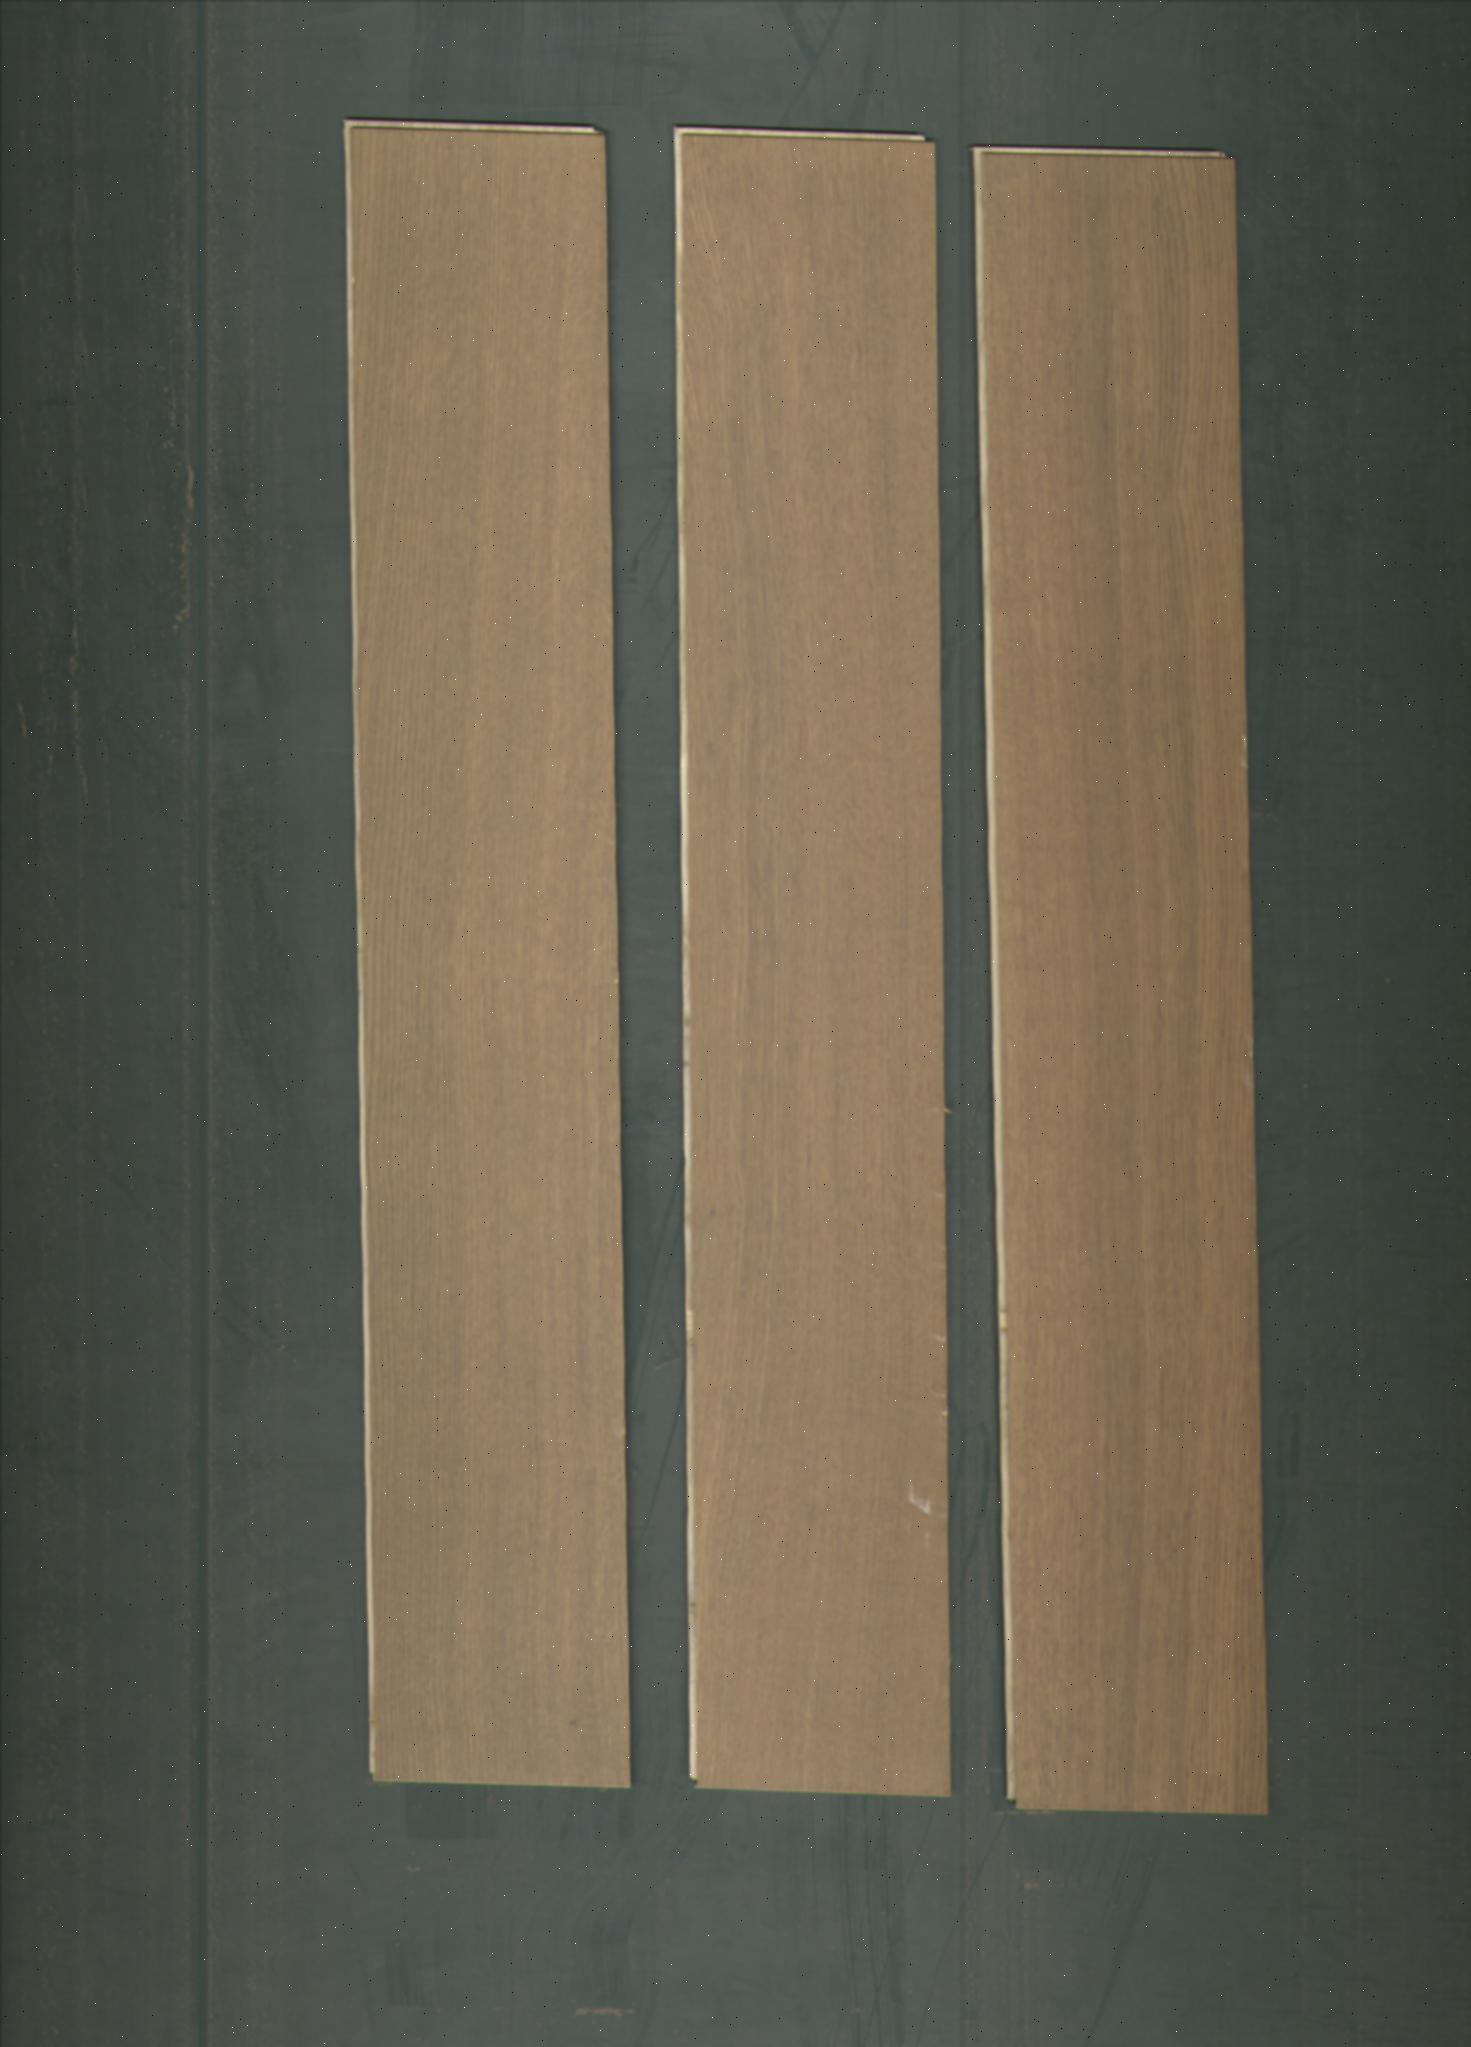
Label: mixers